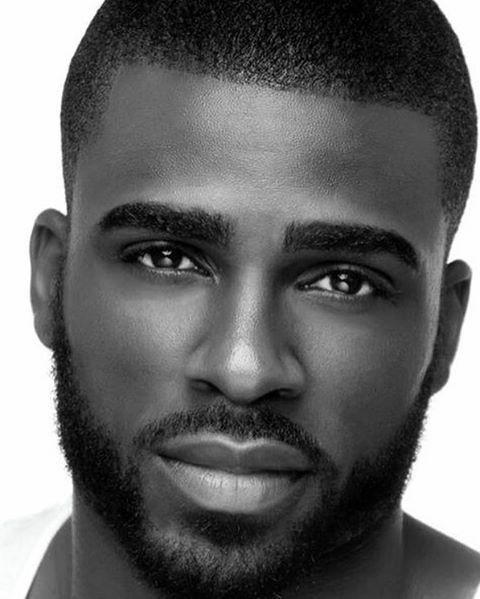
Gender: men